By-elections to the 41st Canadian Parliament

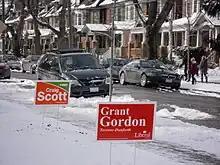
NDP and Liberal election signs in Toronto-Danforth

The riding of Toronto—Danforth had been vacant since August 22, 2011, when Jack Layton, Leader of the Official Opposition, died of cancer.